Guaratinguetá Futebol

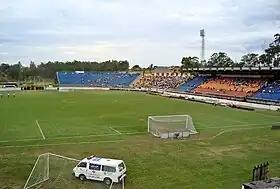
Estádio Municipal Décio Vitta

Guaratinguetá Futebol Ltda., commonly referred to as simply Guaratinguetá, was a Brazilian professional football club based in Guaratinguetá, São Paulo. Due to financial challenges, the activities of the club are terminated and the last time they participated in a professional match was in September 2016.